Michael Kergin

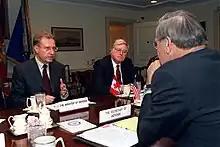
Kergin (right)

Michael Kergin (born 26 April 1942) is a Canadian career diplomat, who has been a member of the foreign service in some capacity since 1967, when he joined the Department of External Affairs.